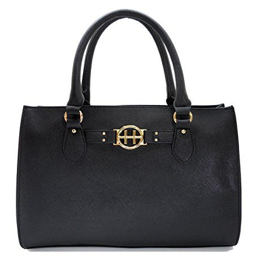
person in black you can get additional details at the image link .